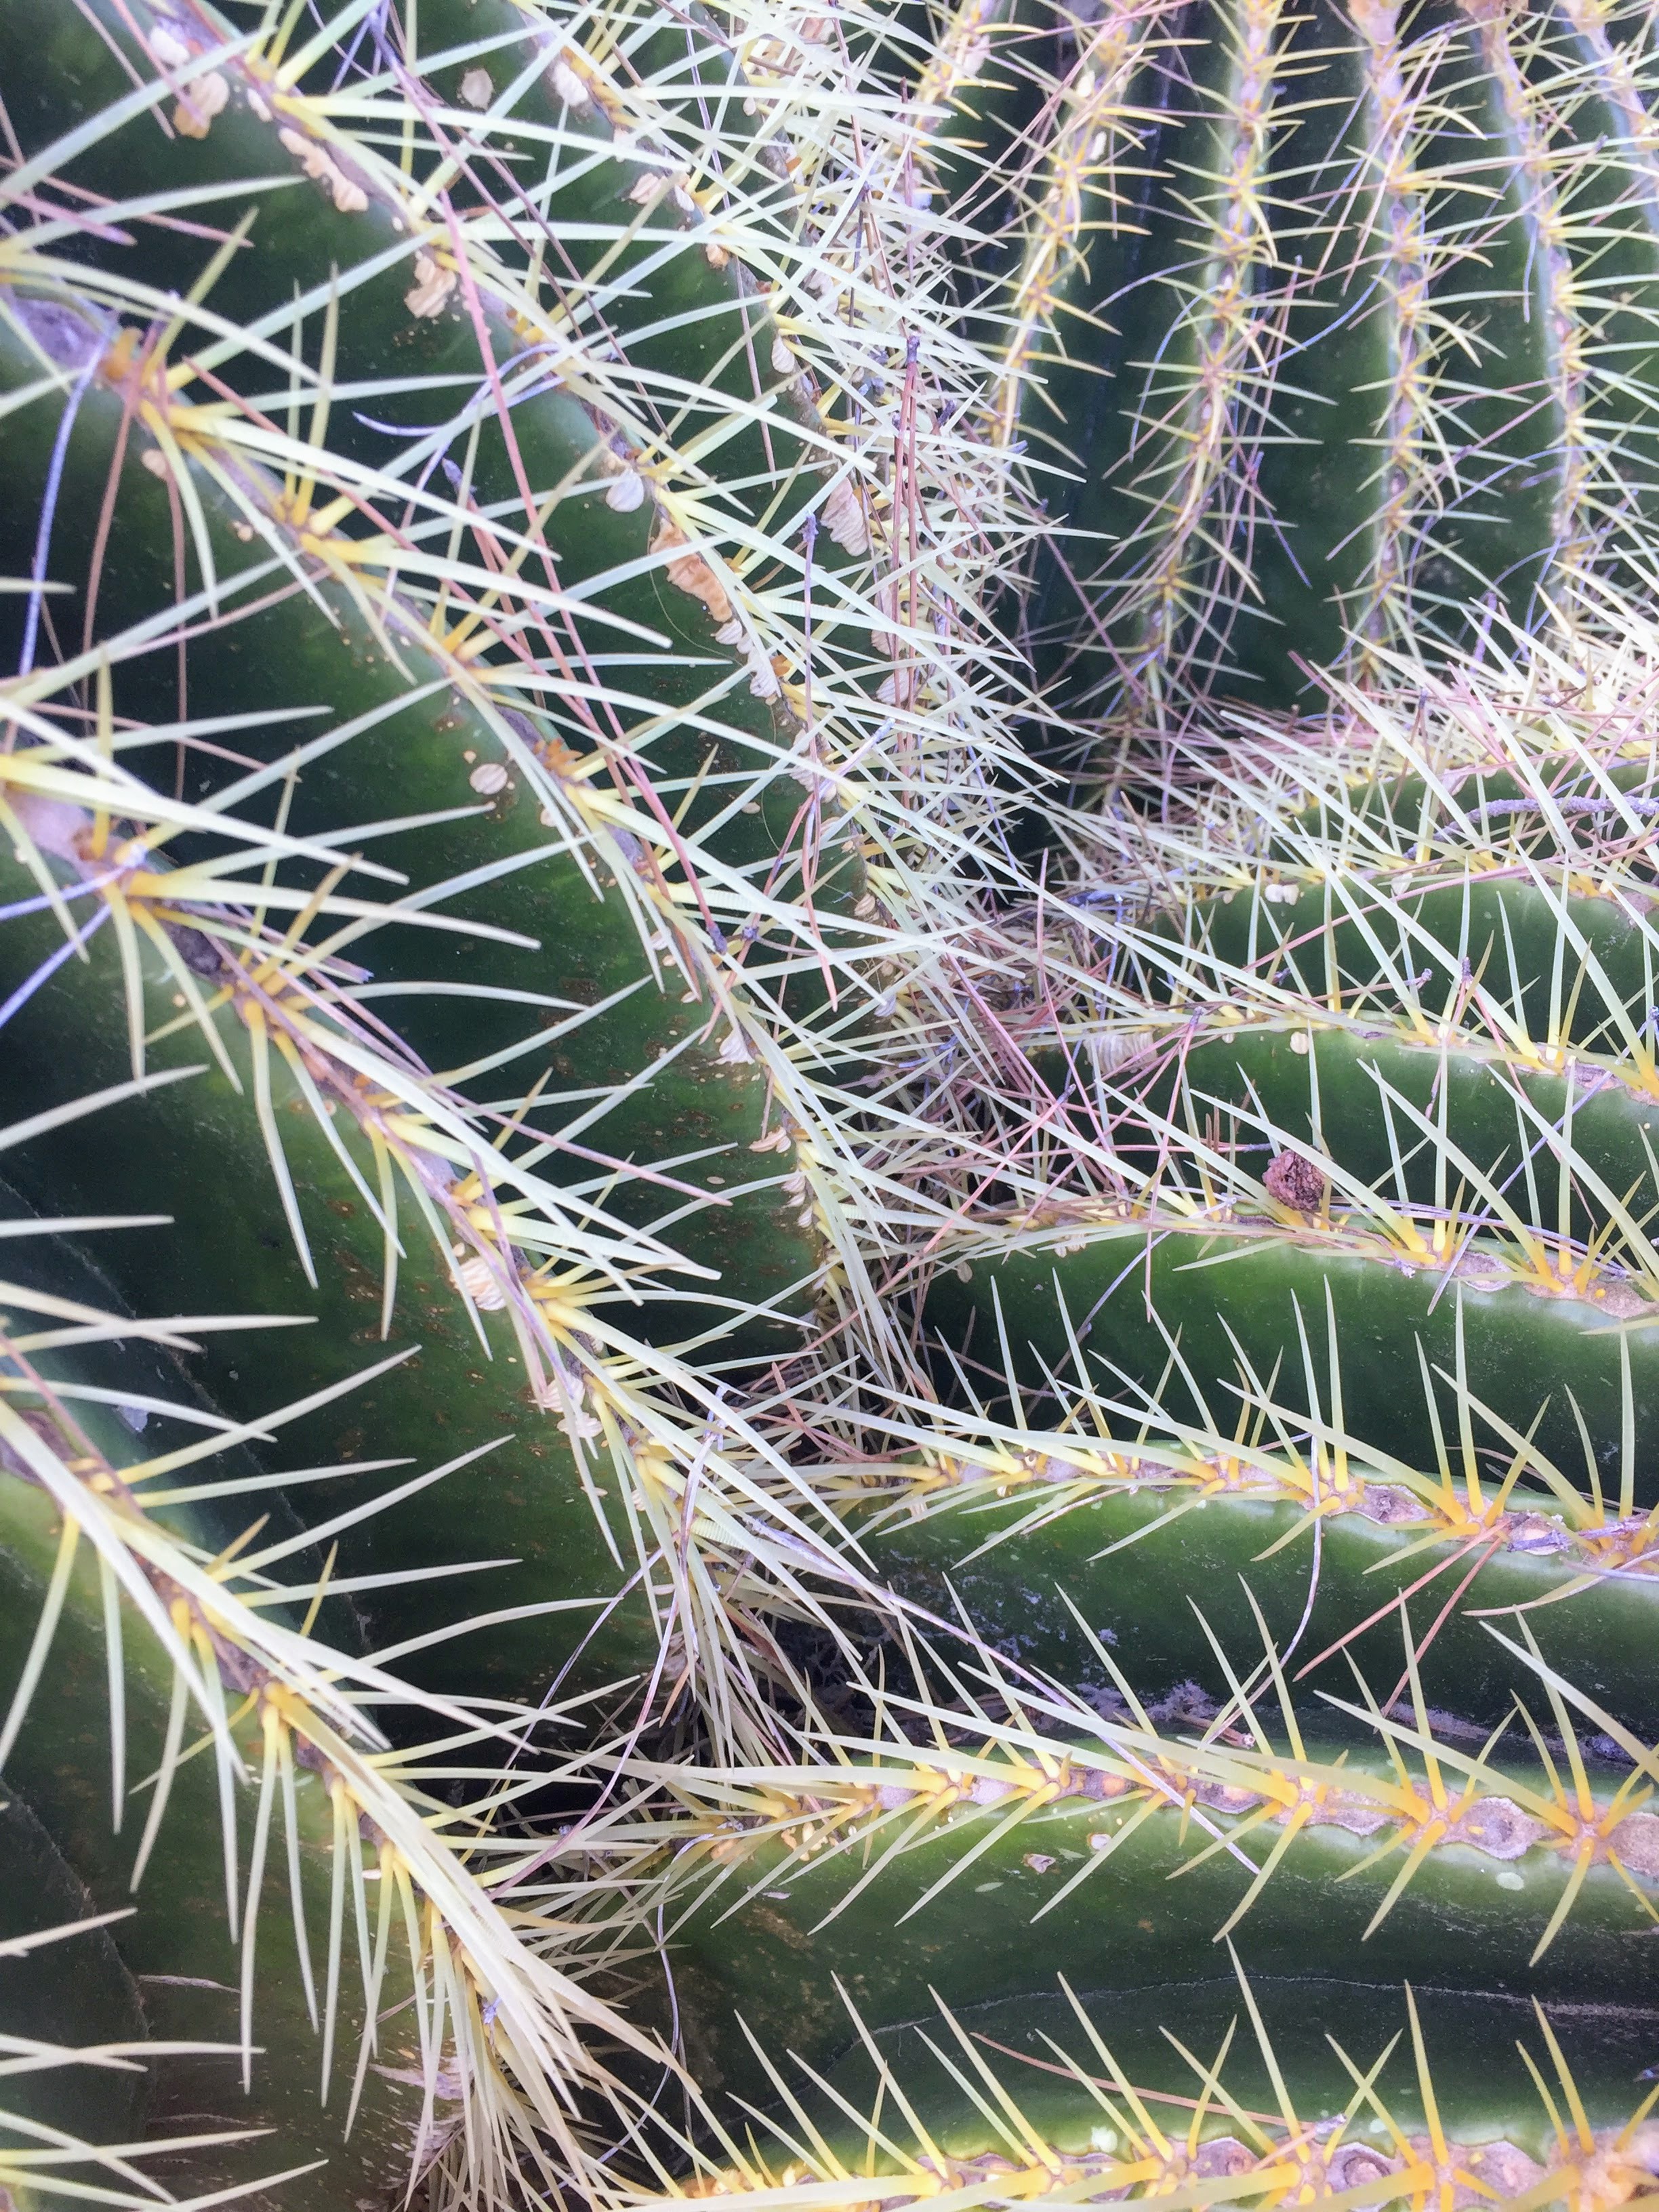
cactus, vegetation, terrestrial plant, thorns, spines, and prickles, plant, biome, botany, flower, close up, leaf, adaptation, plant community, caryophyllales, acanthocereus tetragonus, san pedro cactus, hedgehog cactus, saguaro, prickly pear, peniocereus, annual plant, plant stem